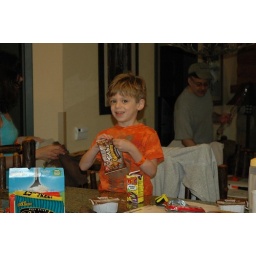
The boys at a water park in the Dells.